Gaetano Saya

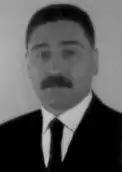

Gaetano Saya (born 24 April 1956) is a former Italian politician. Leader of the New MSI, an ultranationalist far-right party, Saya has claimed to have been a member of Gladio, NATO's stay-behind anti-Communist network during the Cold War, involved in Italy's strategy of tension during the "Years of Lead".